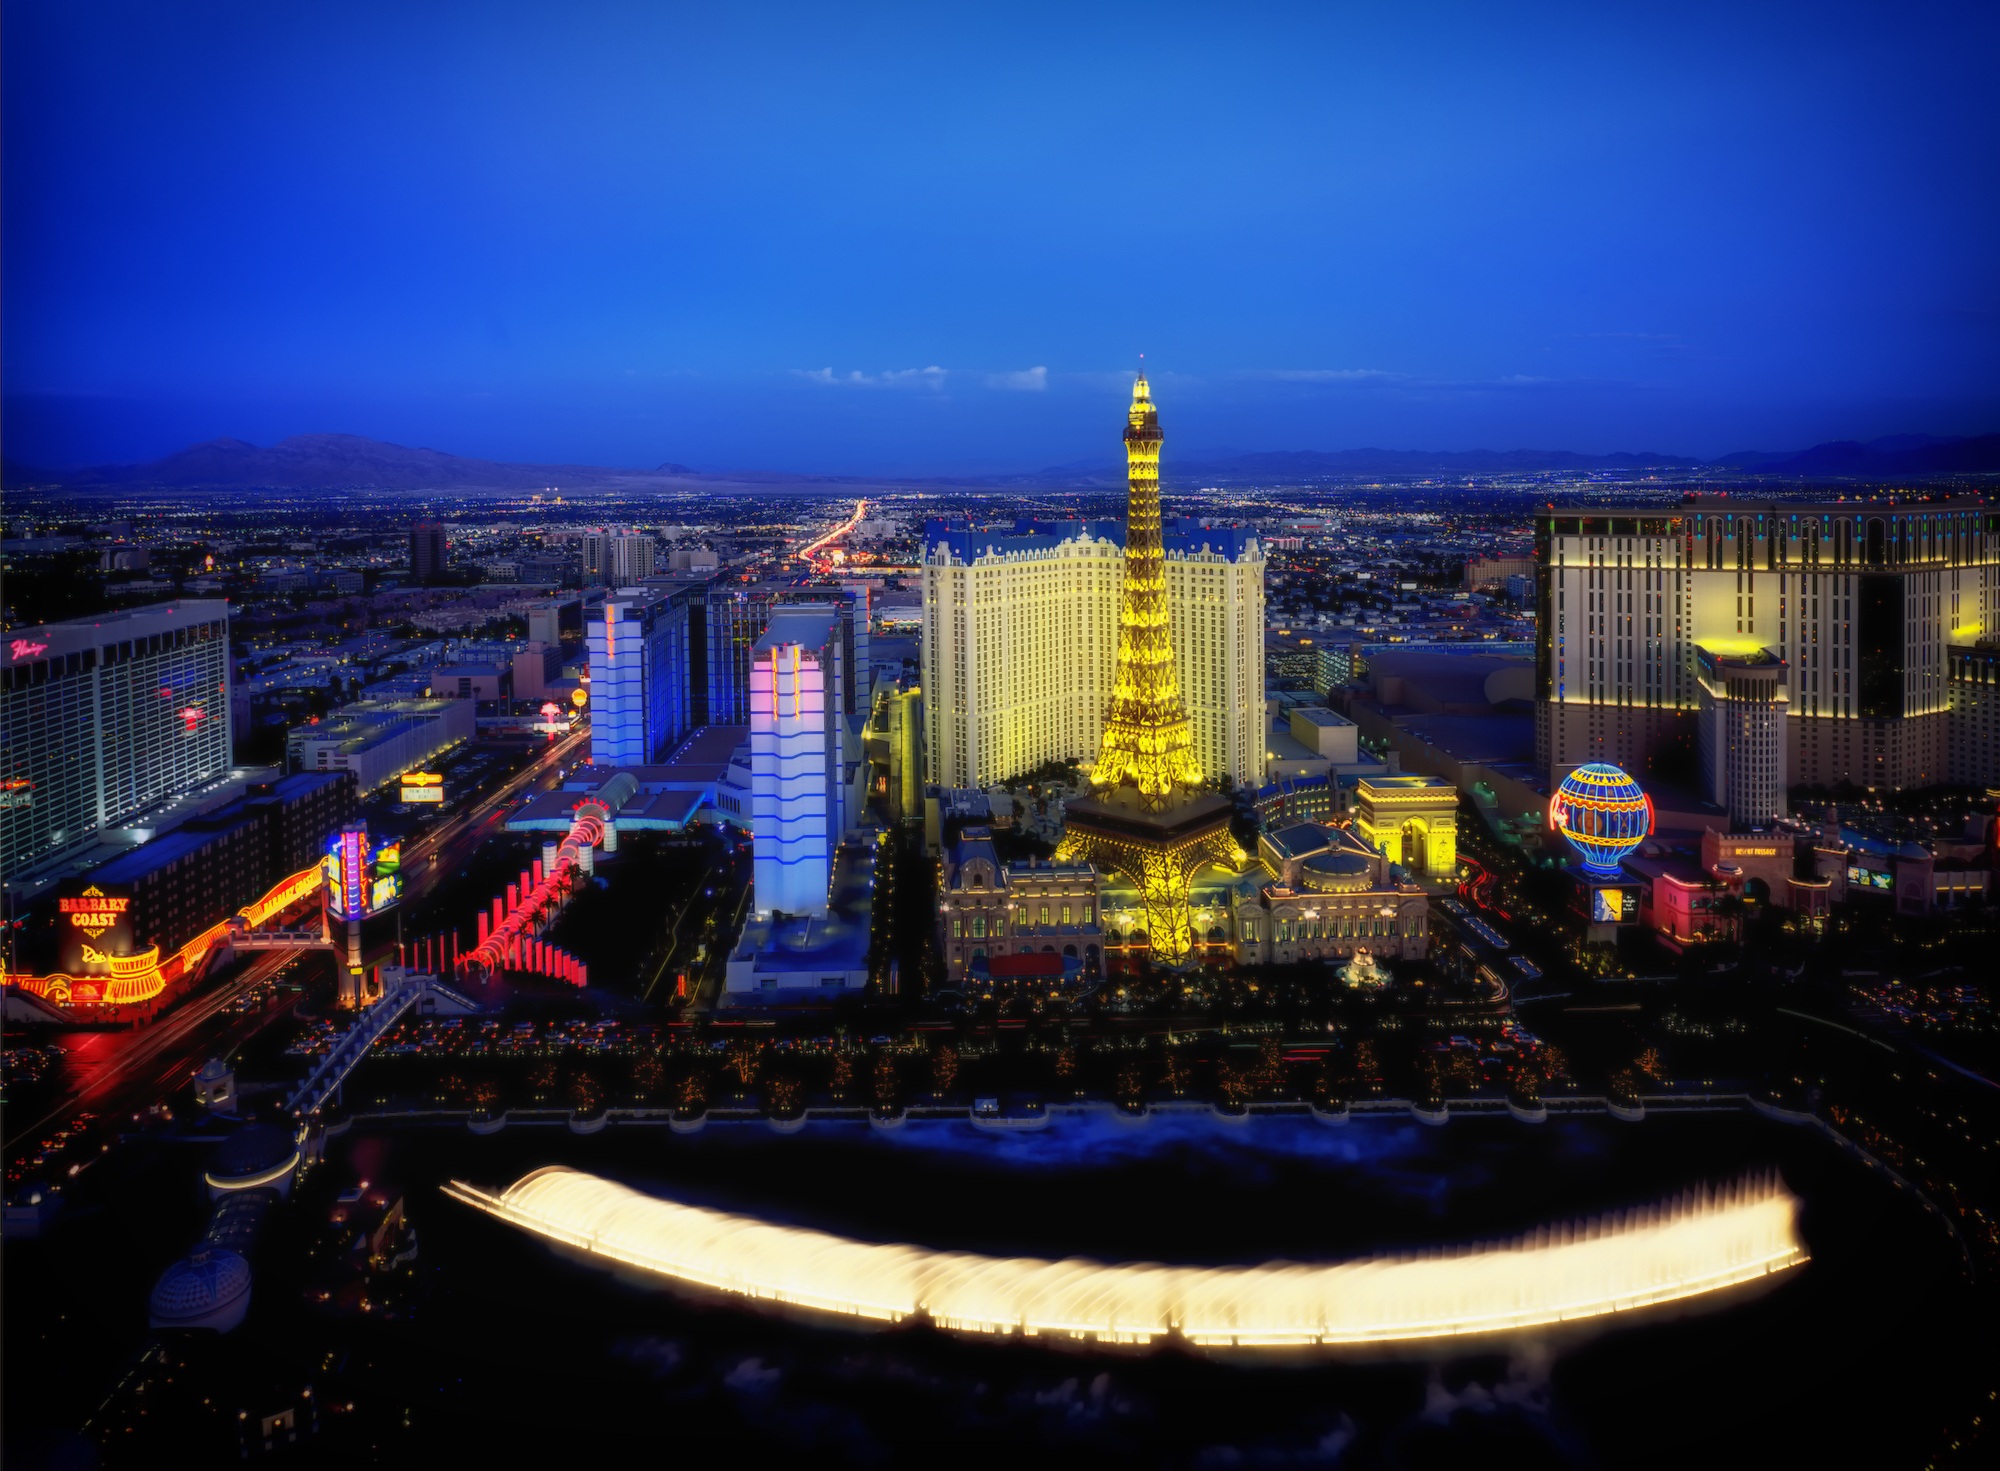
sky, skyline, night, city, skyscraper, urban, cityscape, dusk, evening, landmark, glow, neon, lights, clouds, nevada, attractions, casinos, metropolis, cities, las vegas, destinations, human settlement, metropolitan area